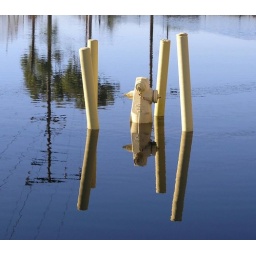
Reflected in a deep puddle, the protective poles around this hydrant cast their angular reflection in the sky blue water